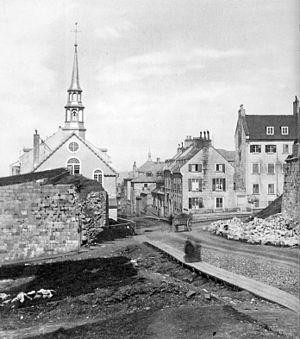
Emplacement où sera construite en 1878 la porte Kent, Québec, Québec, Canada
Les portes de Québec sont des ouvrages intégrés au système de murs et de fortifications entourant une partie de la ville de Québec. Elles sont actuellement au nombre de quatre.